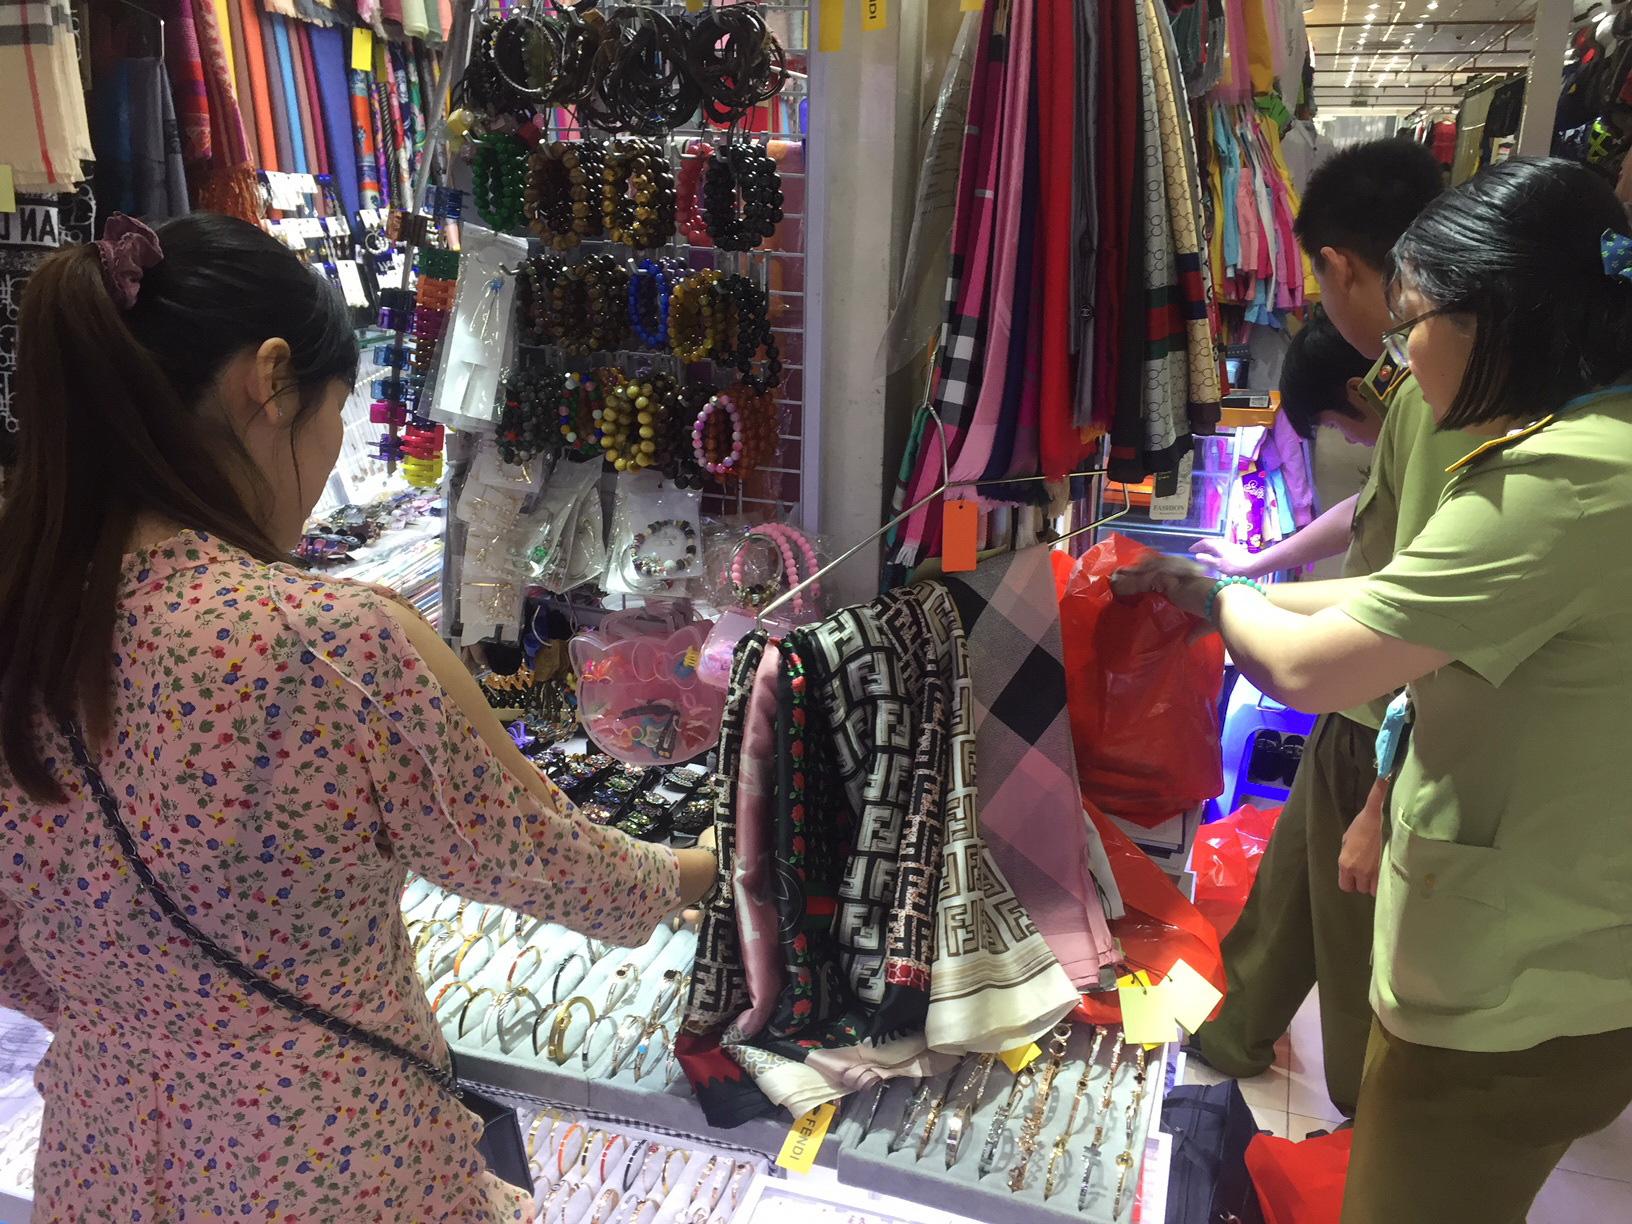
có một vài người đang đứng ở quầy hàng bán đồ trang sức